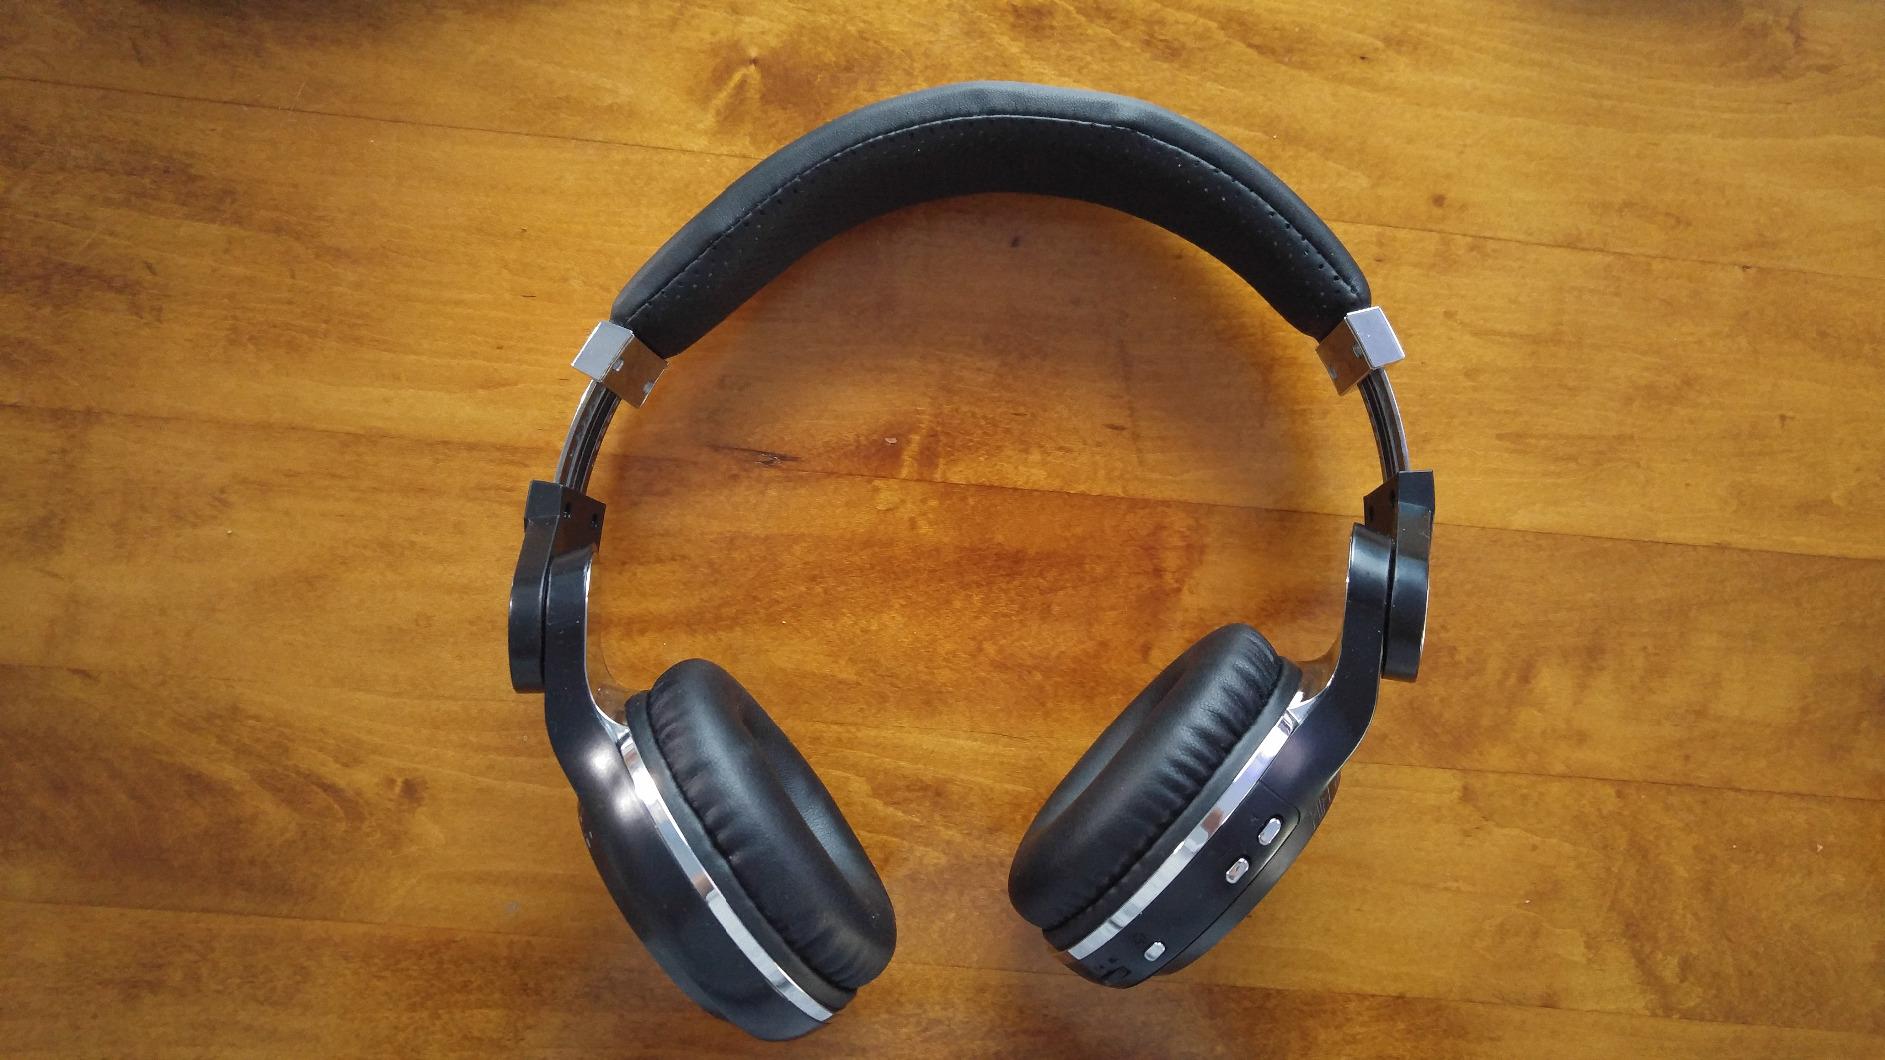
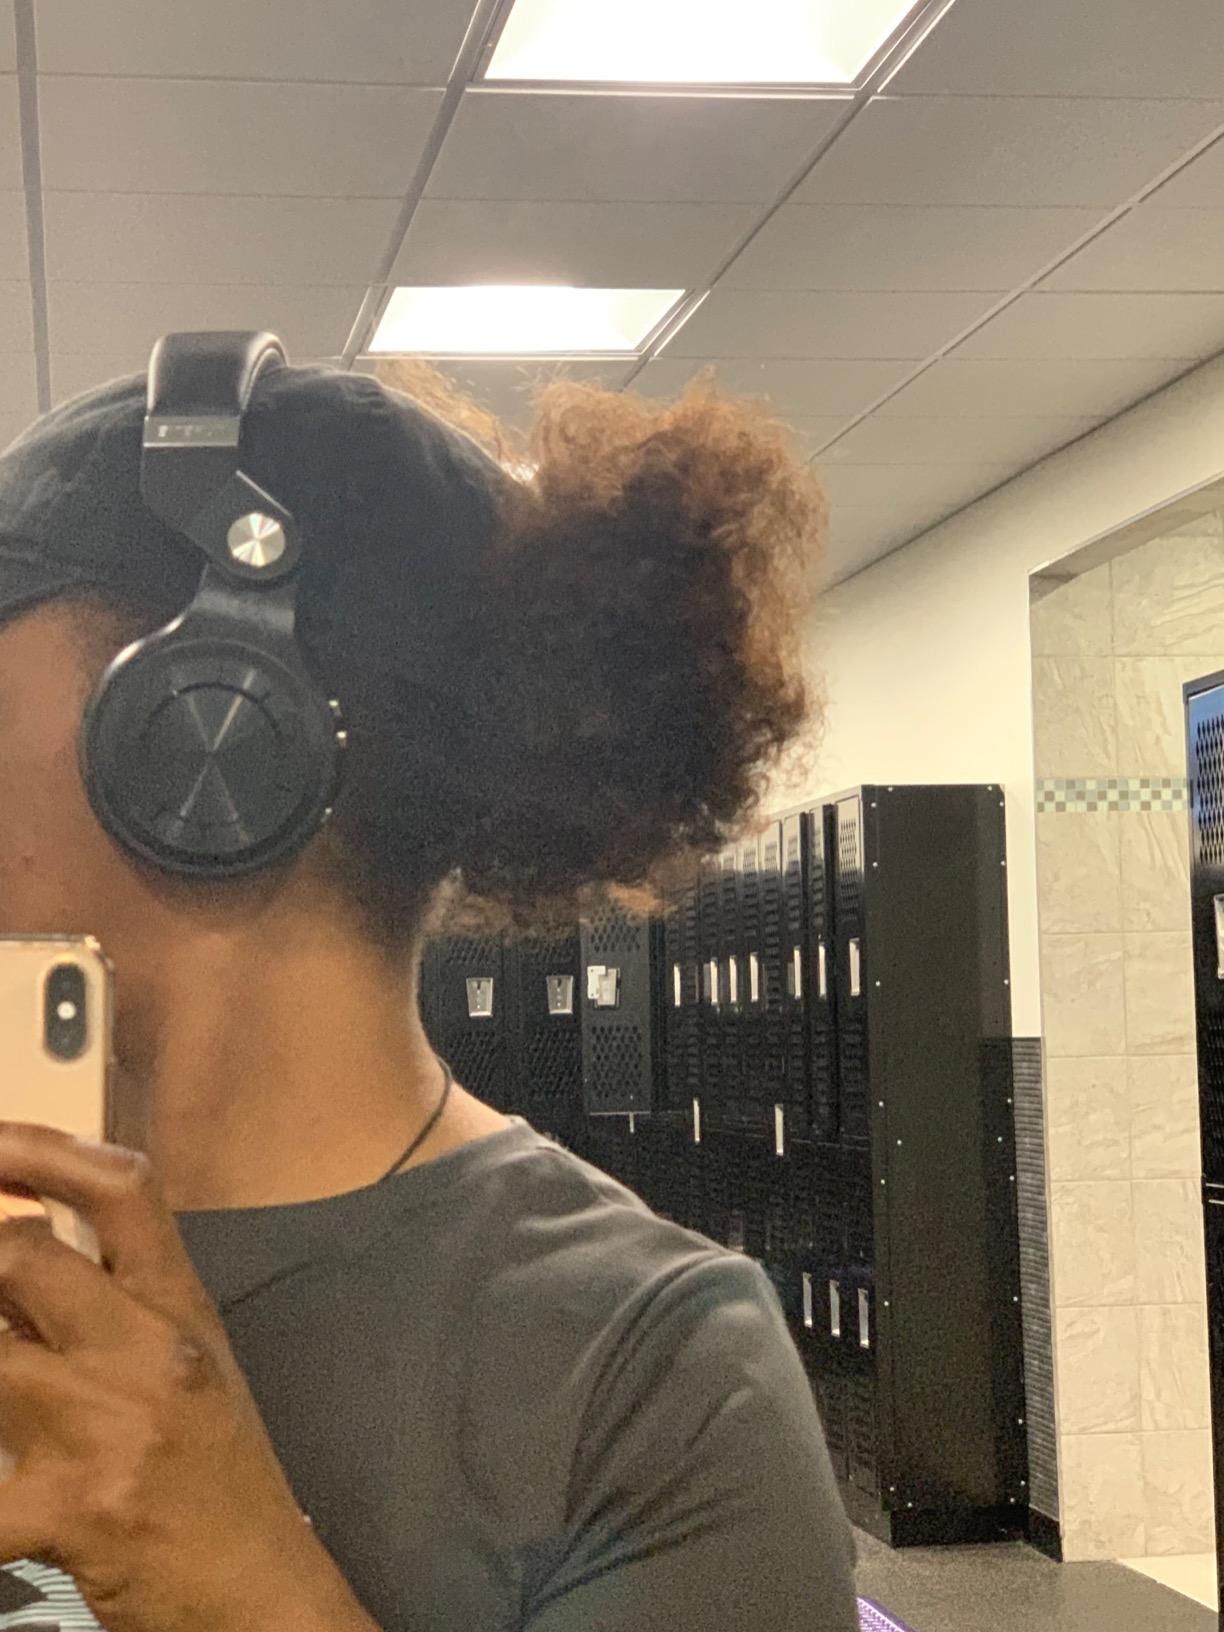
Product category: headphones
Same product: yes